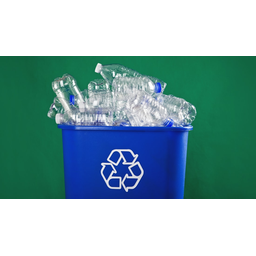
Label: plastic